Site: brandenburg
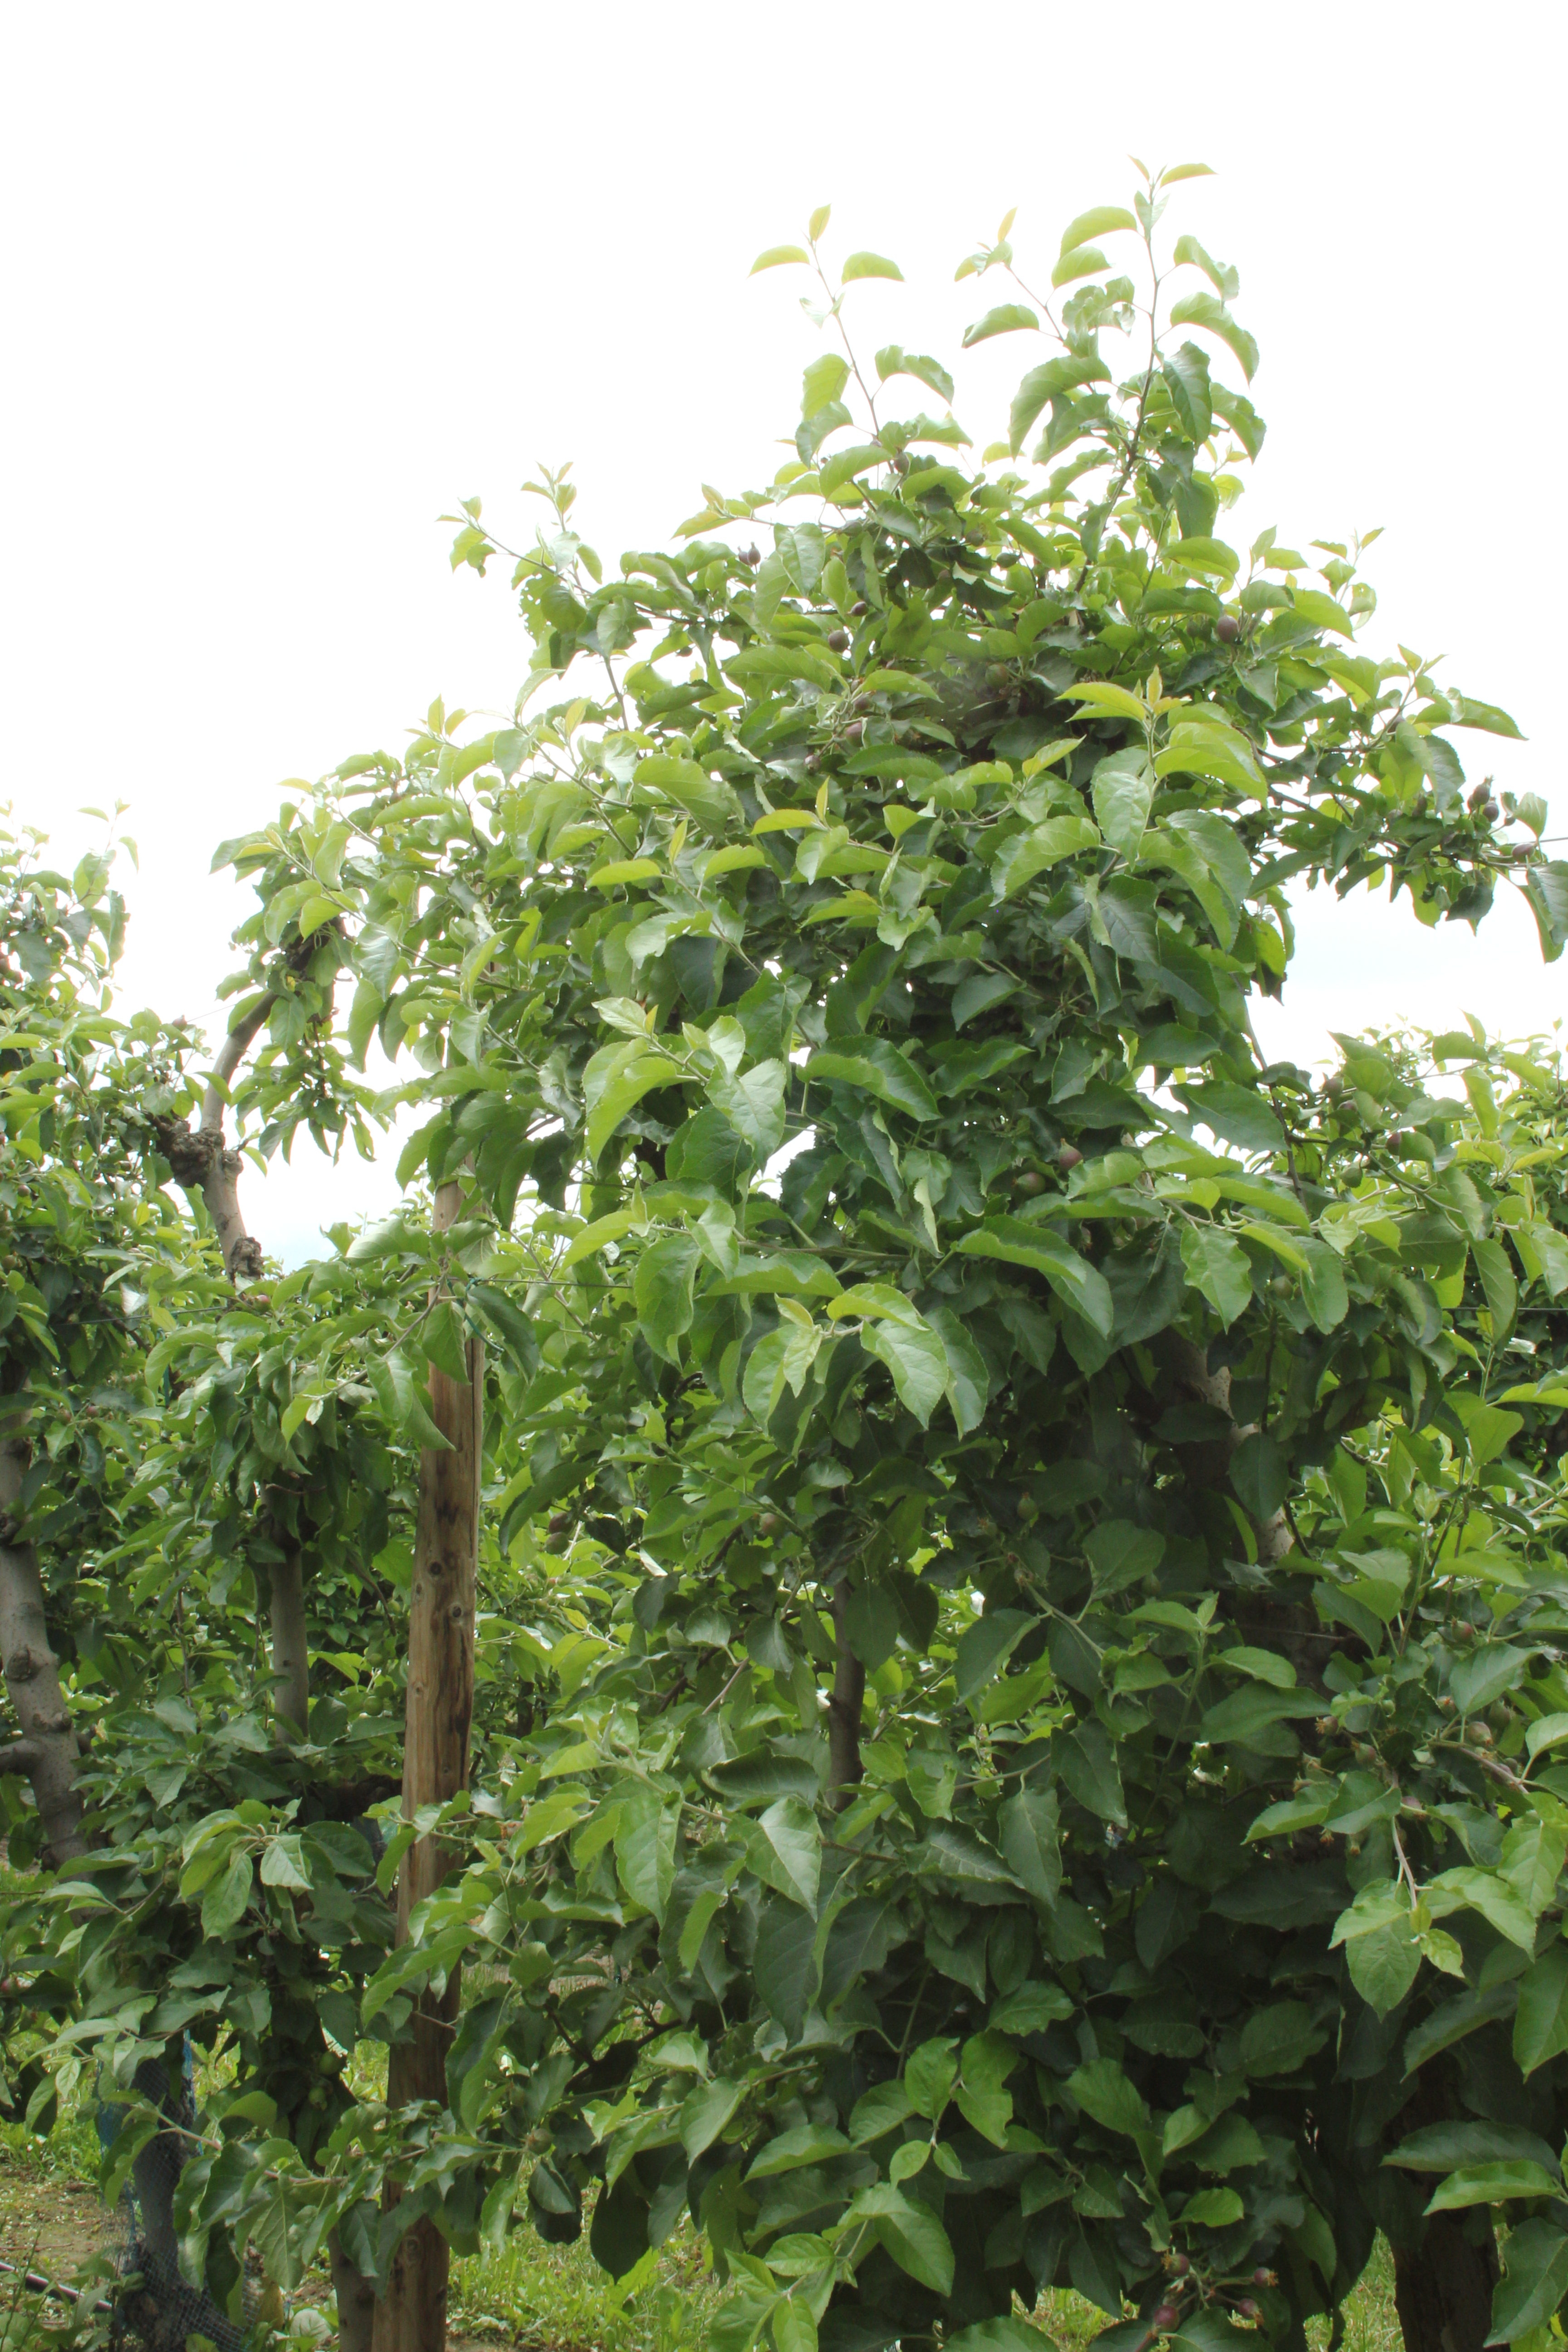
Growth stage (BBCH 72): Development of fruit